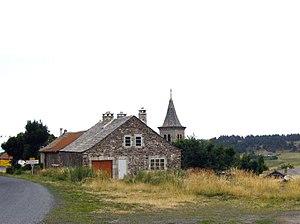
L'entrée du village. Saint-Clément, Ardèche, France. Juillet 2006
Saint-Clément est une commune française, située dans le département de l'Ardèche en région Auvergne-Rhône-Alpes.